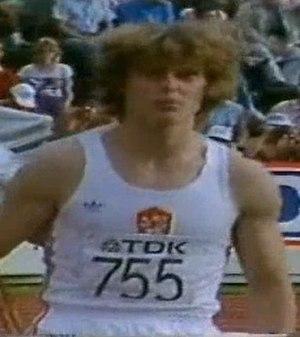
Ján Čado est un athlète slovaque représentant la Tchécoslovaquie, spécialiste du triple saut.